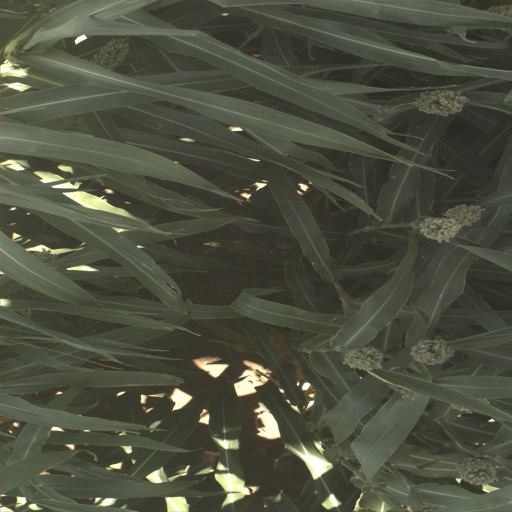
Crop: sorghum